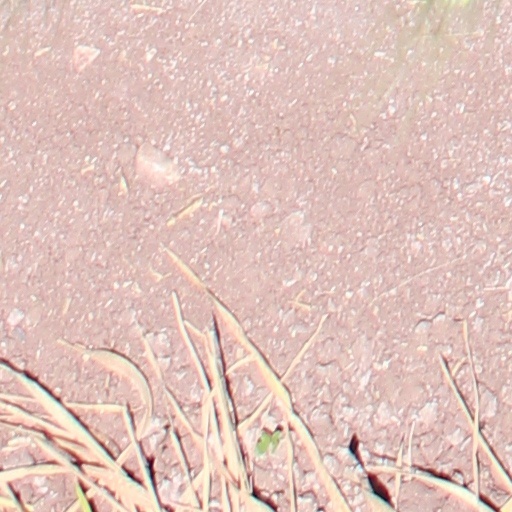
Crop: wheat